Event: Nepal Earthquake
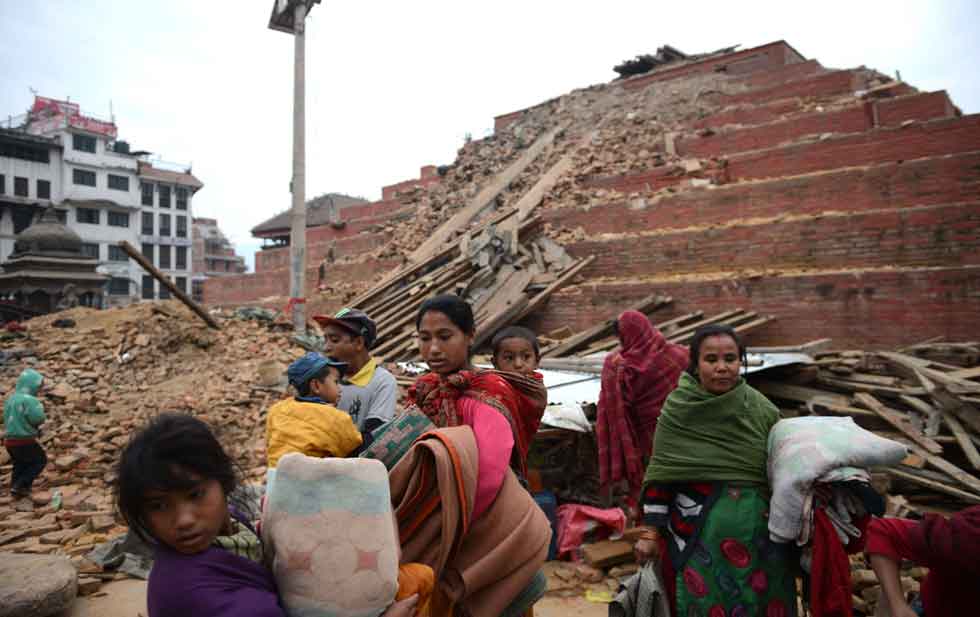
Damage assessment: damage